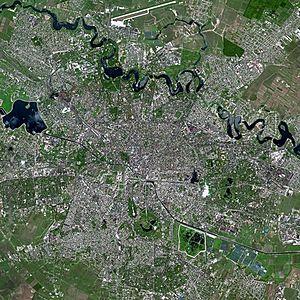
Bucarest est la capitale de la Roumanie.